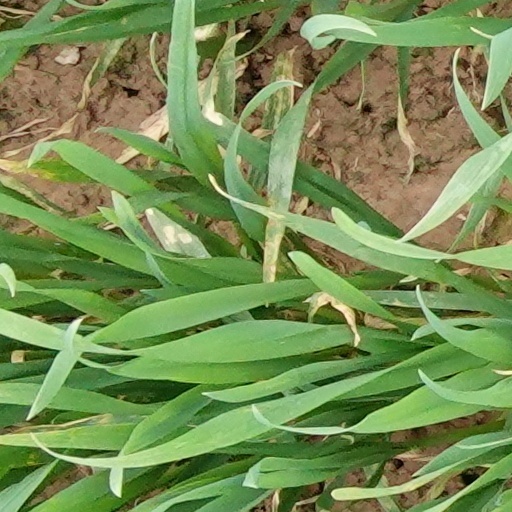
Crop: wheat